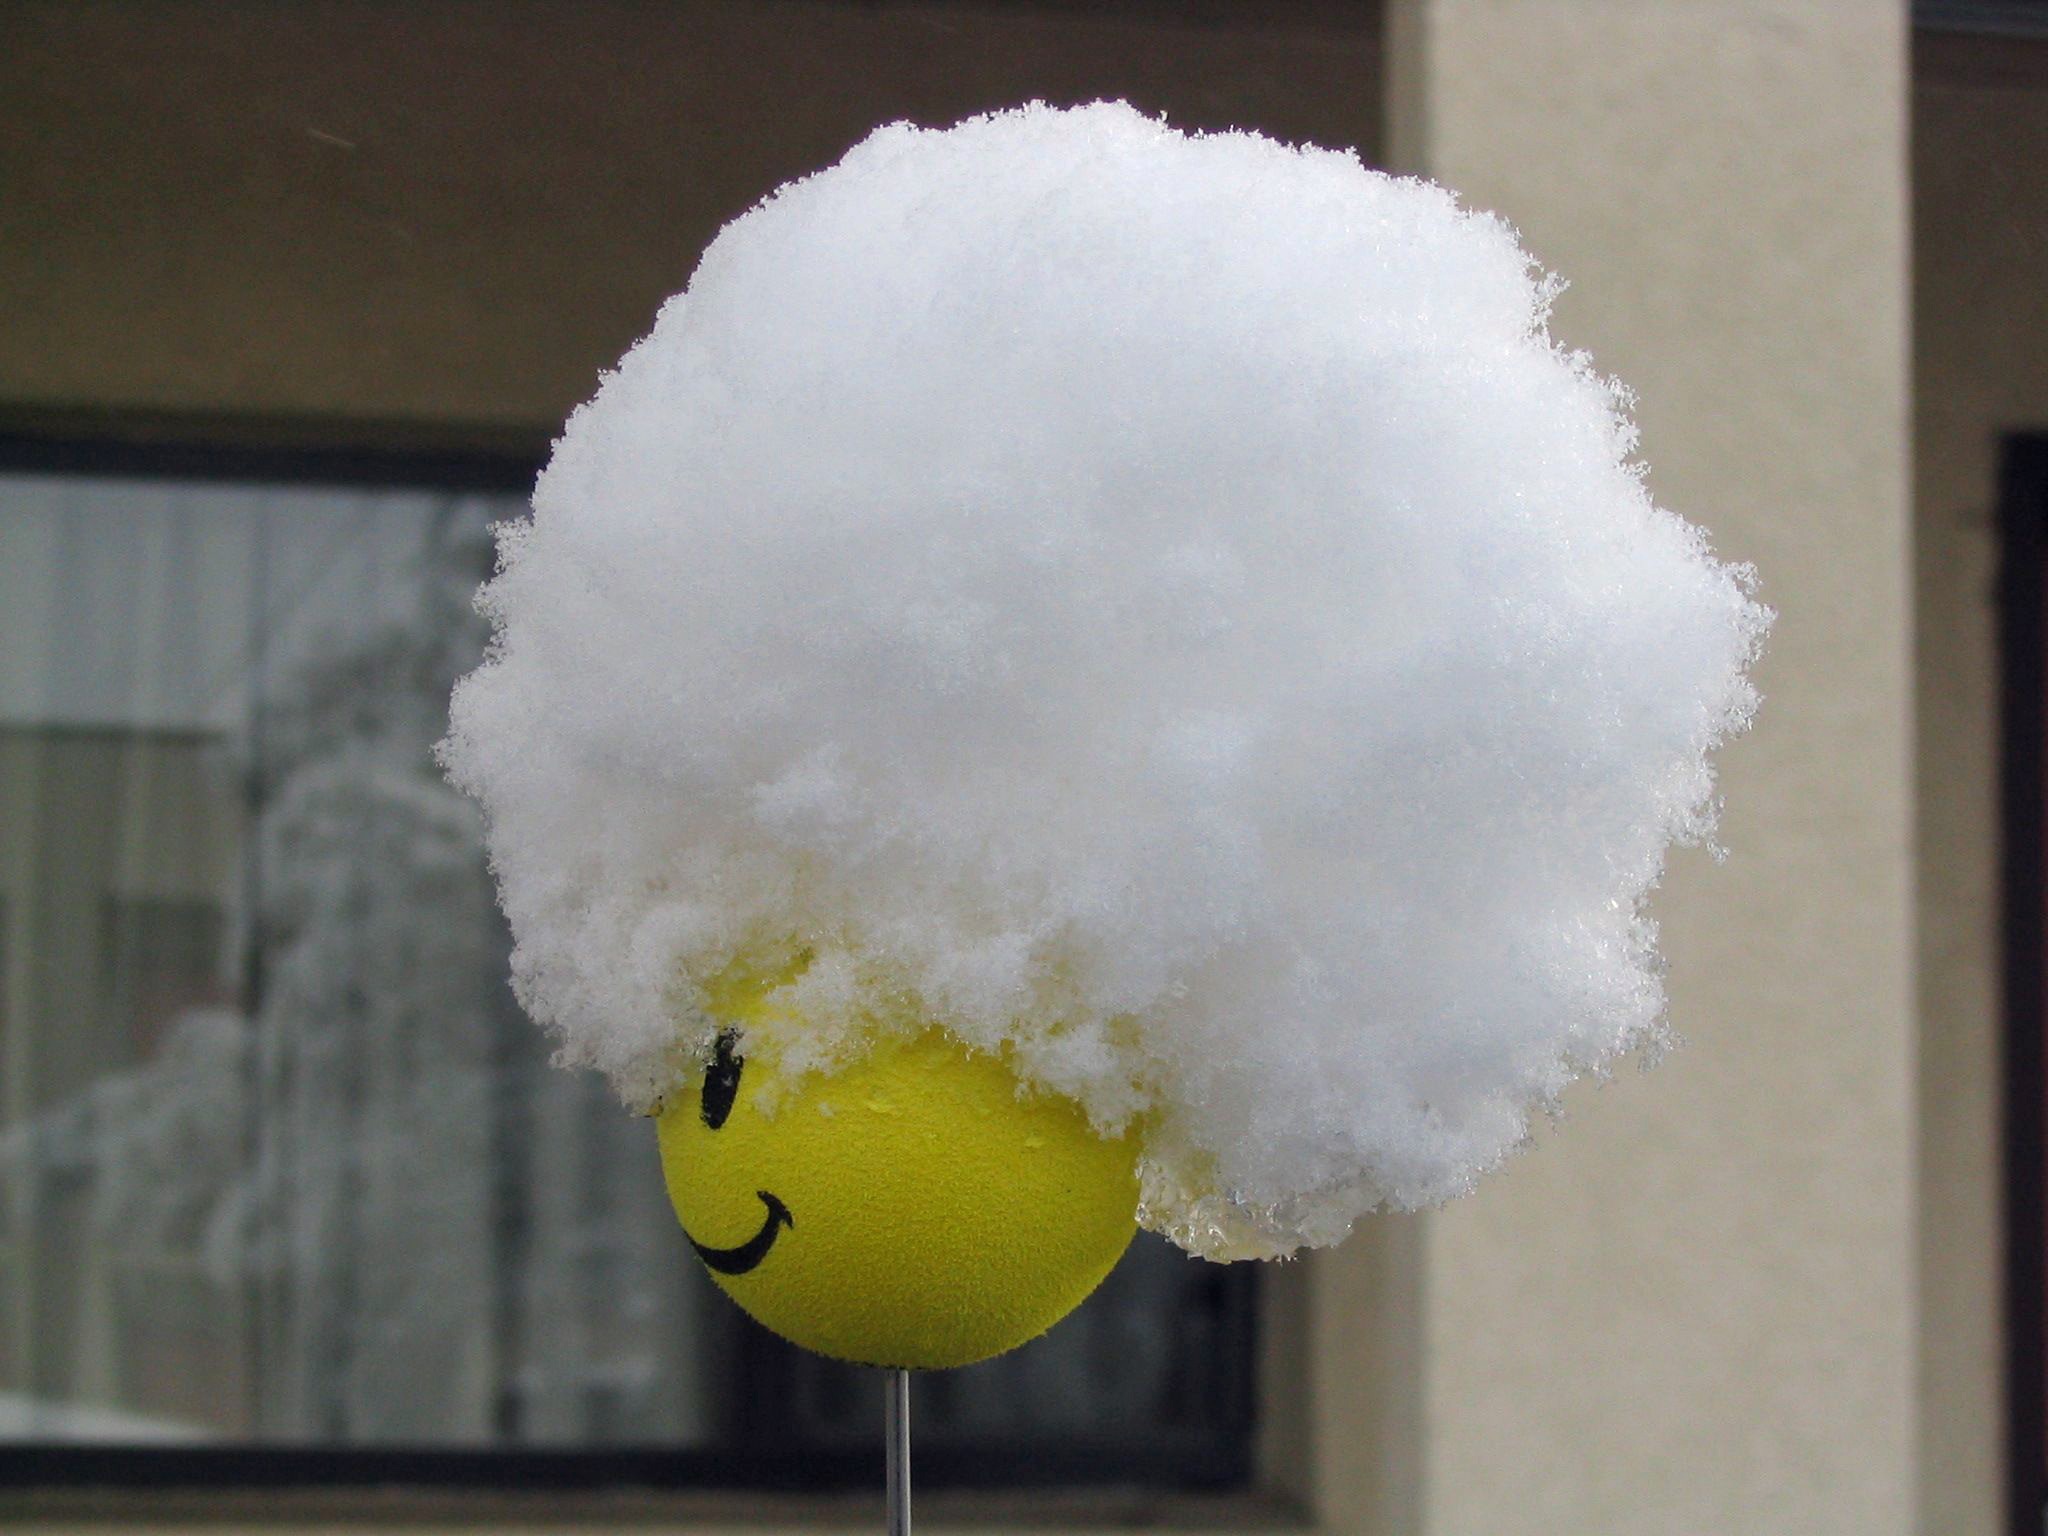
creative, snow, white, antenna, hat, art, fun, topper, smiley